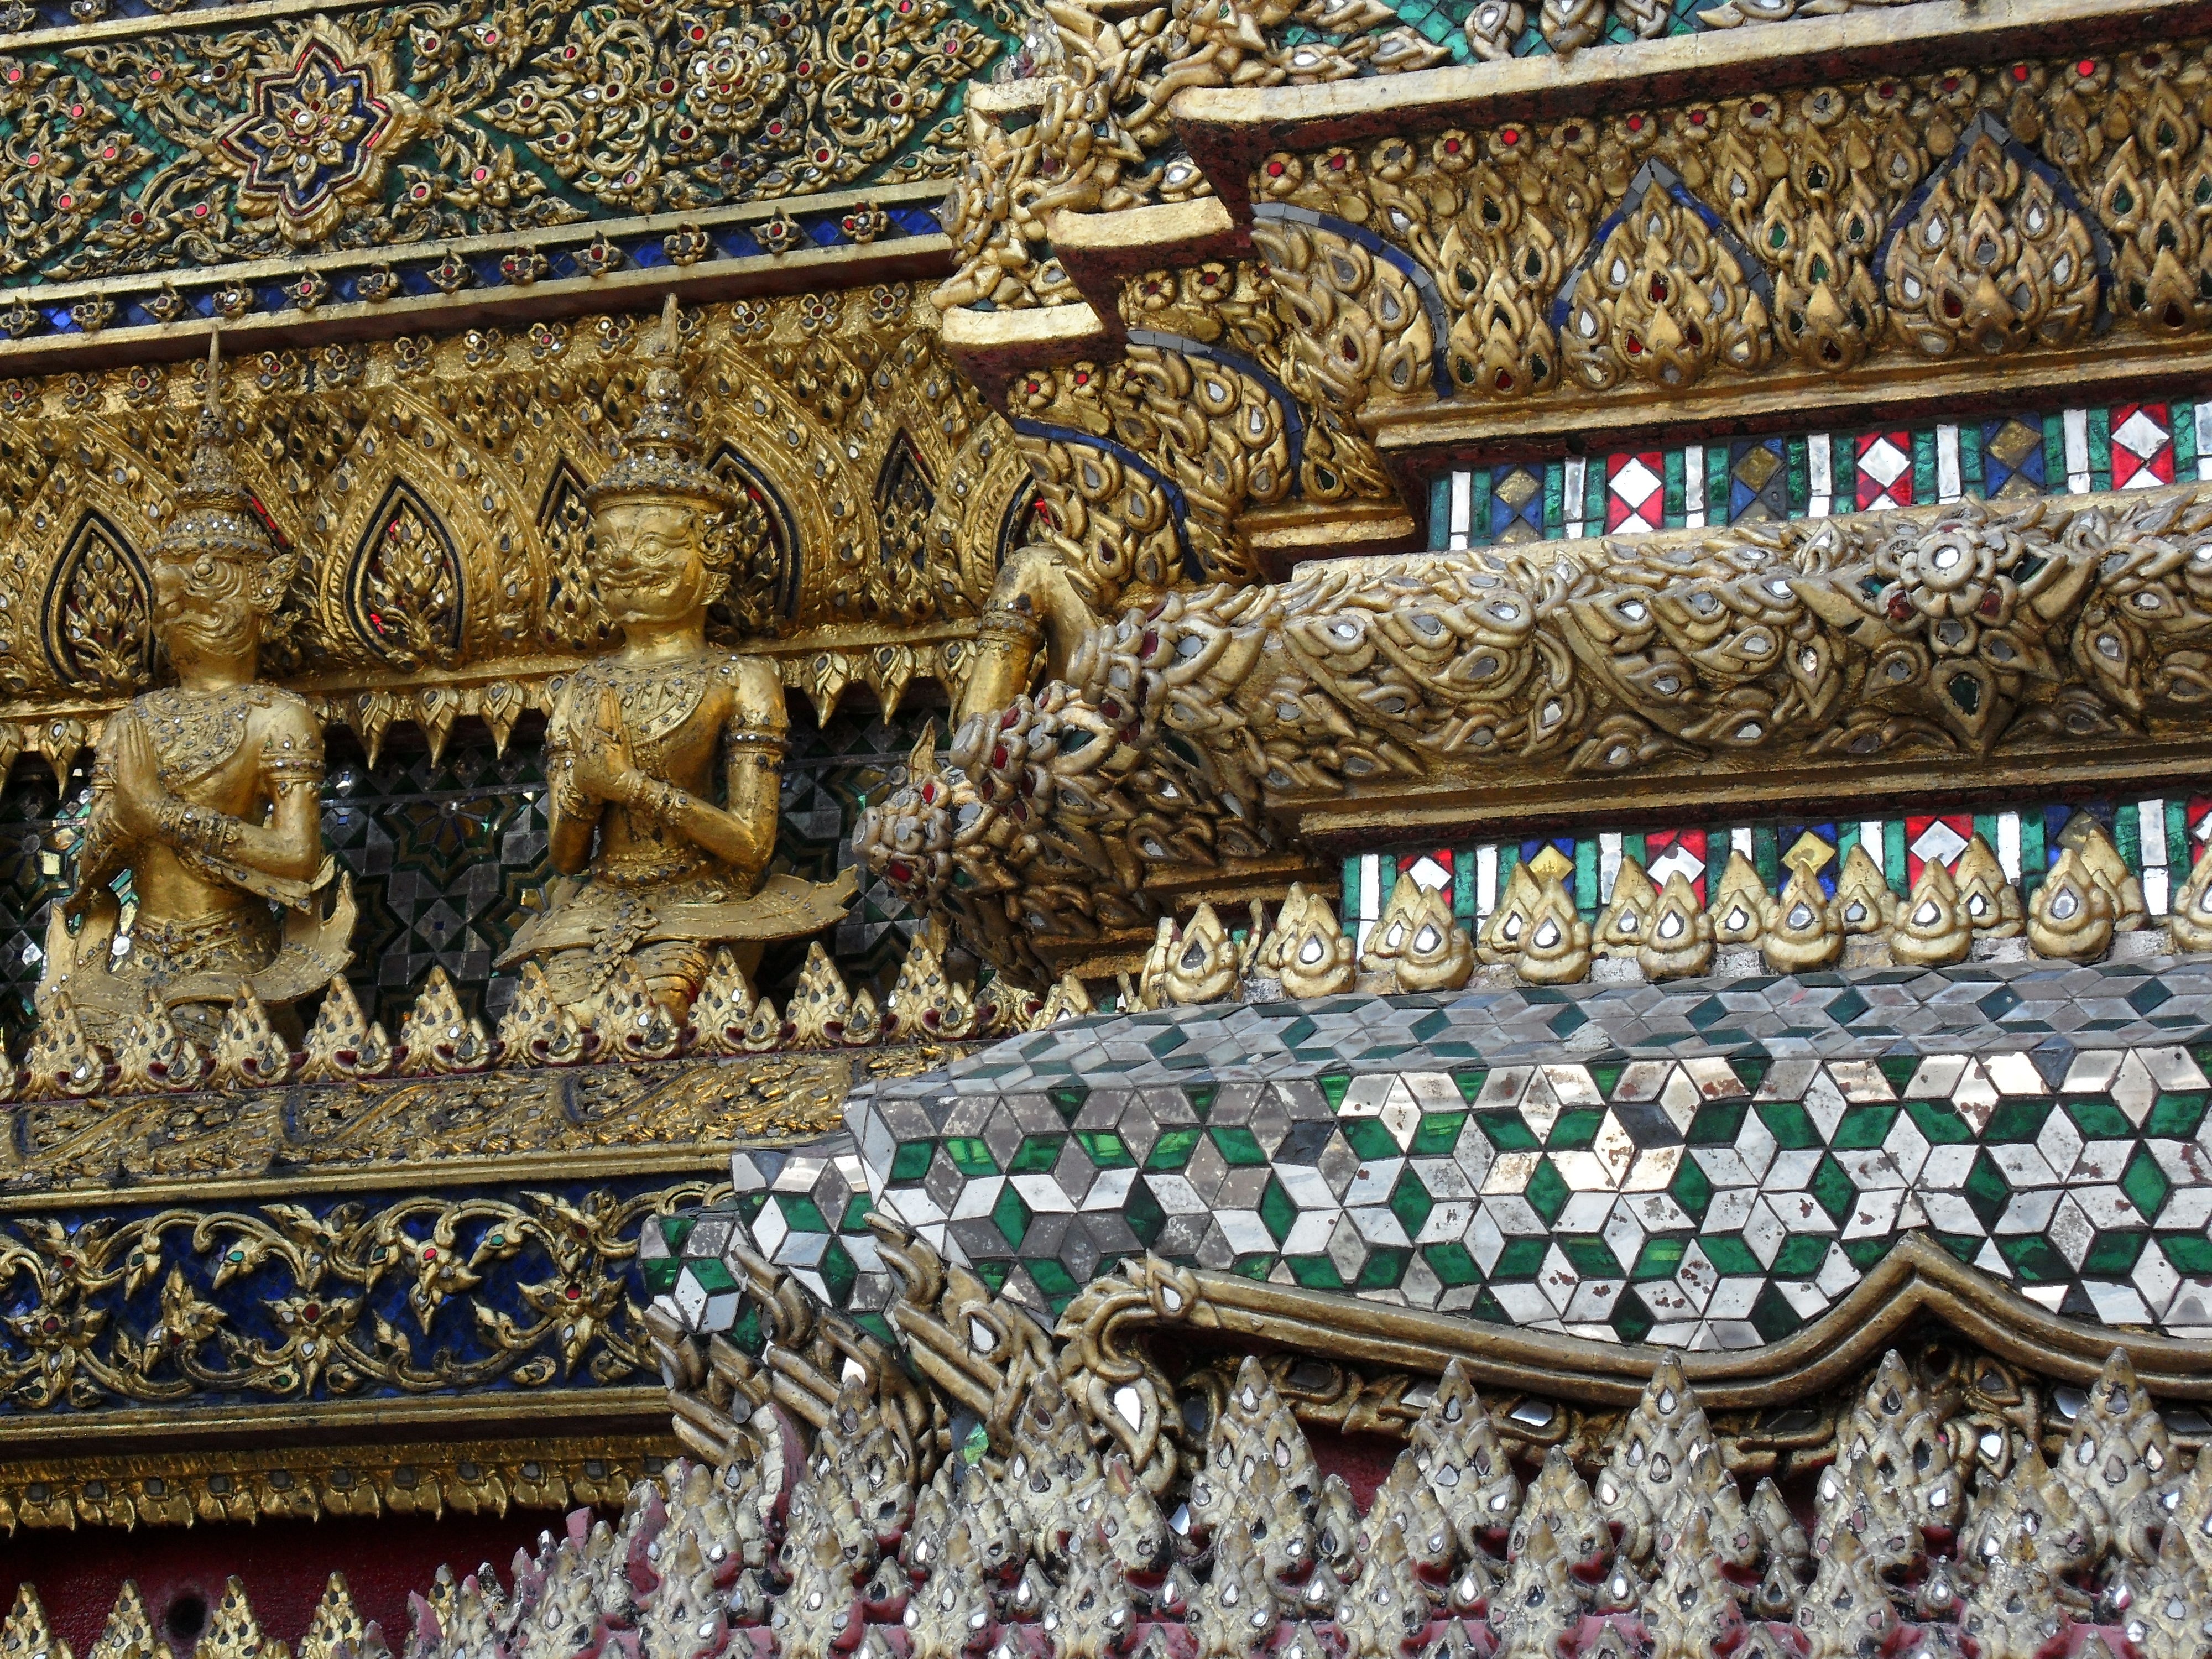
building, palace, cathedral, place of worship, thailand, art, gold, temple, bangkok, figures, tradition, royal palace, hindu temple, ancient history